Typhoon Nari (2013)

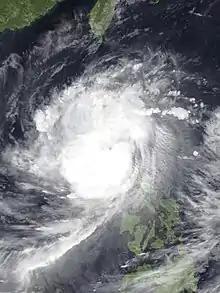
Typhoon Nari making landfall over the Philippines at peak intensity on October 11

Typhoon Nari, known in the Philippines as Typhoon Santi, was a strong and deadly tropical cyclone that first struck Luzon before striking Indochina in mid October 2013. The storm was the 41st depression and the 8th typhoon in the 2013 typhoon season. Typhoon Nari was a deadly typhoon that made landfall in the Philippines and Vietnam.